Timo Mäkinen

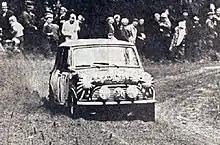
Mäkinen at the 1965 1000 Lakes

Mäkinen's start in international rallying came in the 1959 1000 Lakes Rally (now Rally Finland), in a Triumph TR3. He later drove works Austin-Healeys and Minis. In the big Healey, he finished fifth in the RAC Rally in 1963. Mäkinen drove Minis during most of 1964 but came second in the RAC Rally in a Healey, at the end of that year. He returned to the Mini Cooper S in 1965, winning the Monte Carlo Rally and the 1000 Lakes, and capturing a "Coupe des Alpes" at the Alpine Rally. He came second in the 1965 RAC Rally, again in a Healey.